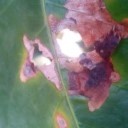
Label: Miner